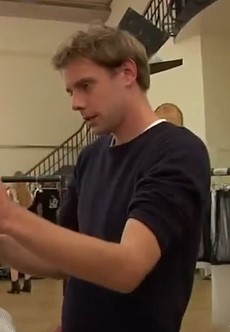
โจนาธาน แอนเดอร์สัน

| name = โจนาธาน แอนเดอร์สัน
| image = Jonathan_Anderson_in_2014.jpg
| caption = แอนเดอร์สันในงานแฟชั่นโชว์ปี ค.ศ. 2013
| birth_place = มาเกอราเฟลต์, ไอร์แลนด์เหนือ
| alma_mater = มหาวิทยาลัยศิลปะแห่งลอนดอน|วิทยาลัยแฟชั่นลอนดอน
| occupation = นักออกแบบเสื้อผ้า
| years_active = 2005–ปัจจุบัน
| parents = วิลลี แอนเดอร์สัน
โจนาธาน แอนเดอร์สัน (; เกิด 17 กันยายน ค.ศ. 1984) เป็นนักออกแบบเสื้อผ้าชาวไอร์แลนด์เหนือ และเป็นผู้ก่อตั้งเจดับเบิลยูแอนเดอร์สัน แอนเดอร์สันเป็นที่รู้จักจากผลิตภัณฑ์ของเขาและจากการเป็นครีเอทีฟไดแรกเตอร์ให้กับโลเอเบซึ่งเป็นตราสินค้าหรูหราของประเทศสเปน
==ช่วงเริ่มแรก==
แอนเดอร์สันเกิด ณ เมืองมาเกอราเฟลต์ ไอร์แลนด์เหนือในปีค.ศ. 1984 โดยวิลลี แอนเดอร์สันพ่อของเขาเคยเป็นนักกีฬารักบี้ทีมชาติไอร์แลนด์และเคยลงเล่นในระดับนานาชาติตั้งแต่ช่วงปีค.ศ. 1984 ถึง ปีค.ศ. 1990 ขณะที่เฮเทอร์ บักลีย์แม่ของเขาประกอบอาชีพเป็นครูระดับมัธยมศึกษา
เขาเติบโตในไอร์แลนด์เหนือแต่ได้ใช้เวลาส่วนใหญ่อยู่ที่หมู่เกาะแบลีแอริกซึ่งเป็นส่วนหนึ่งของเกาะอิบิซาโดยครอบครัวของเขามีบ้านอยู่ที่แห่งนั้น แอนเดอร์สันได้ให้สัมภาษณ์ว่าการที่สภาพแวดล้อมแตกต่างกันมีบทบาทสำคัญในการกำหนดความรู้สึกที่อ่อนไหวของเขาในฐานะนักออกแบบ และตอนที่เขาอยู่ระดับชั้นประถมศึกษาแอนเดอร์สันได้เข้ารับการวินิจฉัยว่าเป็นอาการดิสเล็กเซียขั้นรุนแรงNancy Hass (19 August 2019), The Man Turning European Fashion Into Something Raw and Real "T (magazine)|T: The New York Times Style Magazine".
เมื่อตอนอายุ 18 ปีแอนเดอร์สันได้ย้ายไปอยู่สหรัฐโดยมีวัตถุประสงค์เพื่อจะมาเป็นนักแสดง เขาได้มาอยู่ ณ นครนิวยอร์ก และได้เข้าเรียนที่โรงเรียนจูลลีอาร์ด แต่ในเวลาต่อมาเขาเริ่มมีความสนใจในด้านการออกแบบเสื้อผ้ามากกว่าด้านการแสดง แอนเดอร์สันได้ย้ายมาอยู่ที่ดับลินเป็นช่วงเวลาหนึ่งเนื่องจากได้งานในห้างสรรพสินค้าบราวน์โทมัสซึ่งเป็นงานเกี่ยวกับแฟชั่นครั้งแรกของเขา ในเวลาต่อมาเขาได้ย้ายไปอยู่ลอนดอนและจบการศึกษา ณ มหาวิทยาลัยศิลปะแห่งลอนดอน|วิทยาลัยแฟชั่นลอนดอน ในปีค.ศ. 2005
==ชีวิตส่วนตัว==
แอนเดอร์สันได้ออกมาเปิดเผยว่าเป็นชายรักร่วมเพศ เขาอาศัยอยู่ทั้งปารีสและลอนดอน โดยที่เขาต้องไปทำงานอยู่ที่มาดริดซึ่งเป็นสำนักงานใหญ่ของโลเอเบอยู่เป็นประจำ และนอกจากนี้เขายังมีบ้านพักที่นอร์ฟอล์ก
==รางวัลและการยอมรับ==
| class="wikitable"
|+
!รางวัล
!ปี
!ผู้รับ
!สาขา
!อ้างอิง
|-
| rowspan="9" |The Fashion Awards
|2012
|เจดับเบิลยูแอนเดอร์สัน
|Emerging Talent Award - Ready-To-Wear
| rowspan="6" |
|-
|2013
|เจดับเบิลยูแอนเดอร์สัน
|New Establishment Designer of The Year
|-
|2014
|เจดับเบิลยูแอนเดอร์สัน
|Menswear Designer of The Year
|-
| rowspan="2" |2015
|เจดับเบิลยูแอนเดอร์สัน
|Menswear Designer of The Year
|-
|เจดับเบิลยูแอนเดอร์สัน
|Womenswear Designer of The Year
|-
| rowspan="2" |2017
|โจนาธาน แอนเดอร์สัน (เจดับเบิลยูแอนเดอร์สัน)
|British Designer of The Year - Womenswear
|-
|โจนาธาน แอนเดอร์สัน (โลเอเบ)
|Accessories Designer of The Year
|
|-
|2020
|โจนาธาน แอนเดอร์สัน
|Creativity
|
|-
|2023
|โจนาธาน แอนเดอร์สัน (เจดับเบิลยูแอนเดอร์สันและโลเอเบ)
|Designer of The Year
|
|-
|Council of Fashion Designers of America|CFDA Fashion Awards
|2023
|โจนาธาน แอนเดอร์สัน
|International Designer of the Year
|
|
==อ้างอิง==
หมวดหมู่:ชายรักร่วมเพศชาวไอร์แลนด์เหนือ
หมวดหมู่:นักออกแบบเสื้อผ้า
หมวดหมู่:ศิษย์เก่าจากมหาวิทยาลัยศิลปะลอนดอน